Type 97 Service Dress

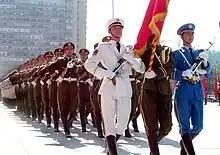
Members of the Beijing Garrison Honor Guard Battalion in the Type 97.

Type 97 Service Dress were the military uniforms used by all branches of the People's Liberation Army (PLA) in both the People's Liberation Army Hong Kong Garrison and People's Liberation Army Macau Garrison beginning in 1997. These uniforms have since been replaced by the new Type 07 series of uniforms, which were unveiled in late June 2007 in conjunction with the 10th anniversary celebrations of the Transfer of sovereignty over Hong Kong.